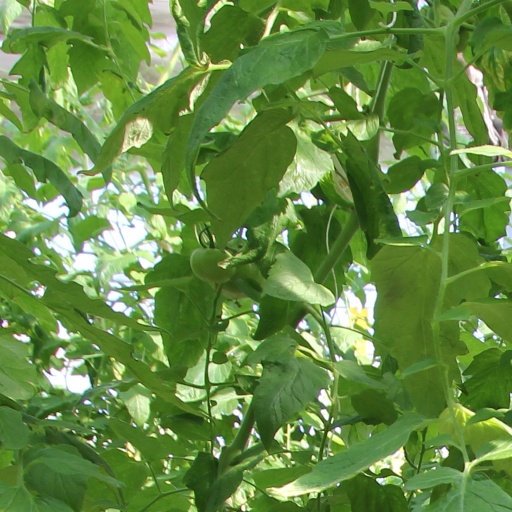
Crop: tomato